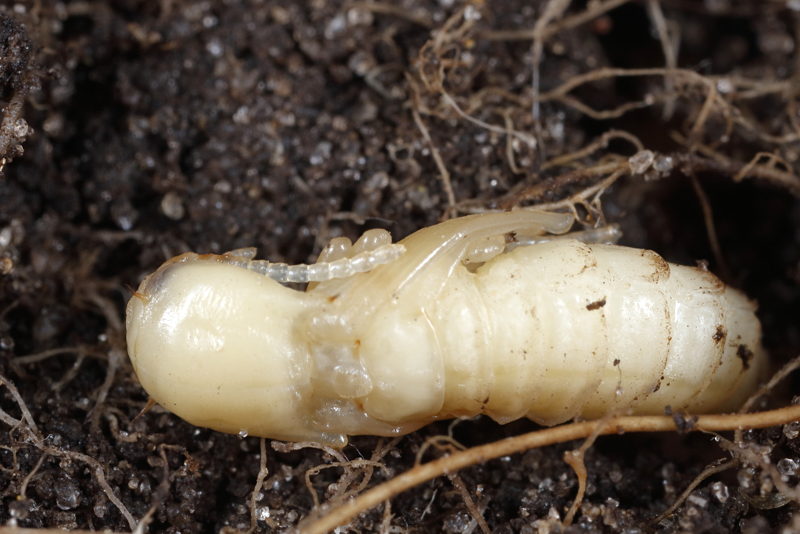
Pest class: clickbeetles_wireworms